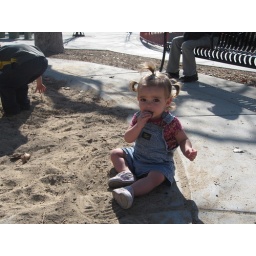
I think I found a rock in the sand box, yeap it's a rock